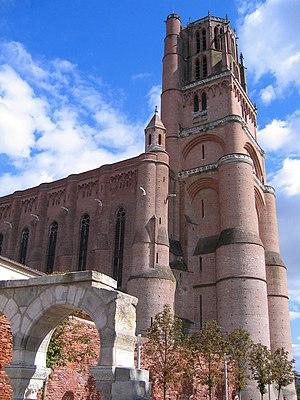
Cathédrale Ste-Cécile (Albi) This building is indexed in the Base Mérimée, a database of architectural heritage maintained by the French Ministry of Culture,
La cité épiscopale d'Albi est un ensemble architectural essentiellement médiéval situé dans la ville d'Albi, en France. Sa construction est marquée par la brique rouge de terre cuite.